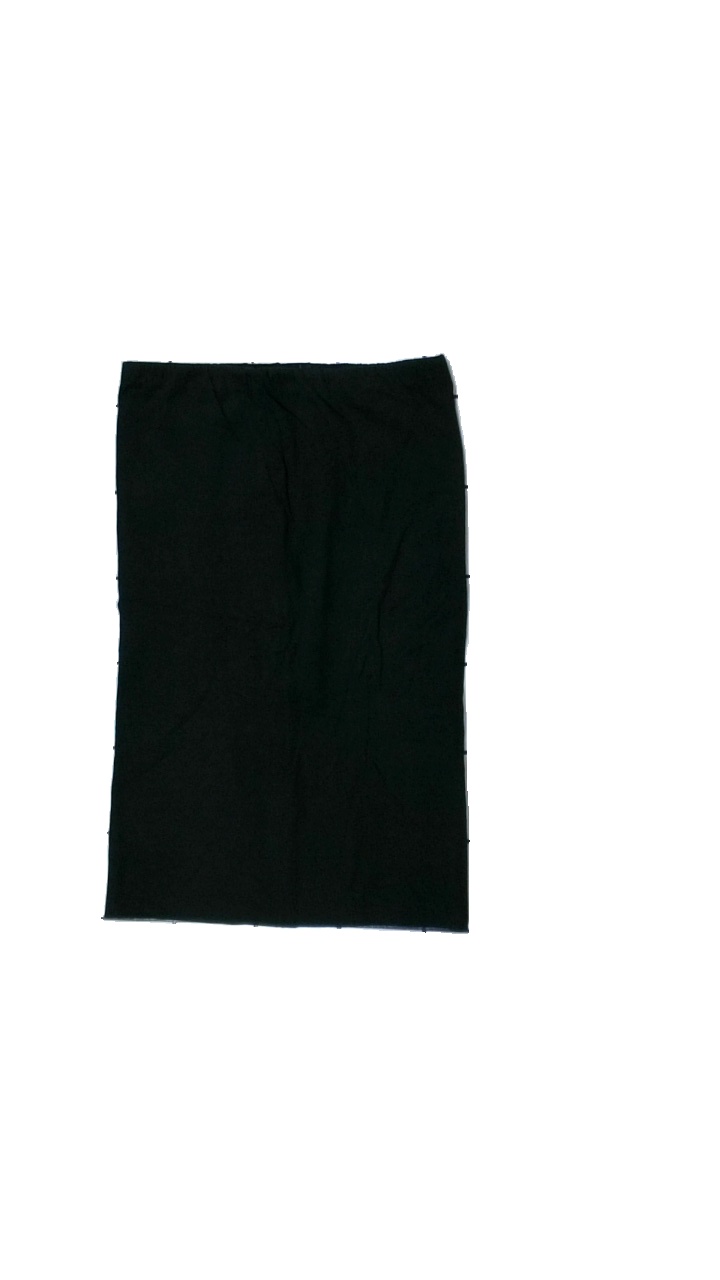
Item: Skirt (Ladies)
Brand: Lindex
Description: svart kjol, urtvättad
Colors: Black
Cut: Regular
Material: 100% cotton
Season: All
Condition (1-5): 2
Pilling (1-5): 2
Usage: Export
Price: <50